Willow Wall

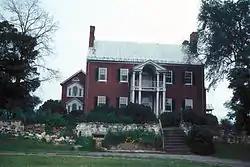

"Willow Wall", also known as McNeill Family House, is an American historic home located near Old Fields, Hardy County, West Virginia. It was built in 1811–1812, and is a two-story, U-shaped brick dwelling in the Georgian-Tidewater style. It has a double Georgian porch, outlined by Ionic order columns. The two wings have double Palladian windows on the front gable ends. The interior features the French hand-printed wallpaper "The Passing of the Chase." The property was first settled in between 1760 and 1770 by Daniel McNeill. During the American Civil War the McNeill properties were centers of activity for McNeill's Rangers and the Willow Wall residence was used as a hospital for wounded men.